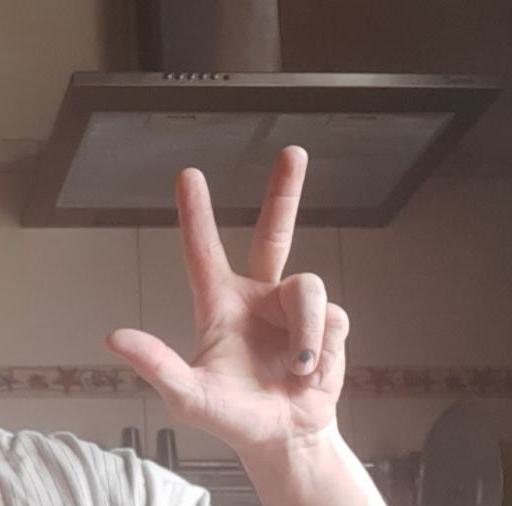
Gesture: three2